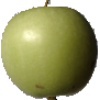
Label: apple_granny_smith